Hunor Kelemen

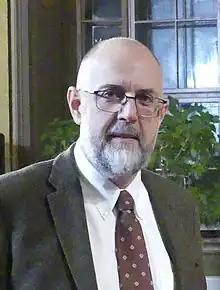
Kelemen in 2023

Hunor Kelemen (born 18 October 1967) is a Romanian politician and Hungarian-language writer. The current president of the Democratic Alliance of Hungarians in Romania (UDMR), he has been a member of the Romanian Chamber of Deputies since 2000, and was nominated as his party's candidate for the 2009, 2014, 2019 and 2024 presidential elections. From December 2009 to May 2012 he was Romania's Minister of Culture in the Emil Boc and Mihai Răzvan Ungureanu governments, a role he has reprised between March and October 2014 in the government headed by Victor Ponta. In 2020, he was re-elected as a member of parliament and became the deputy prime minister of Romania.